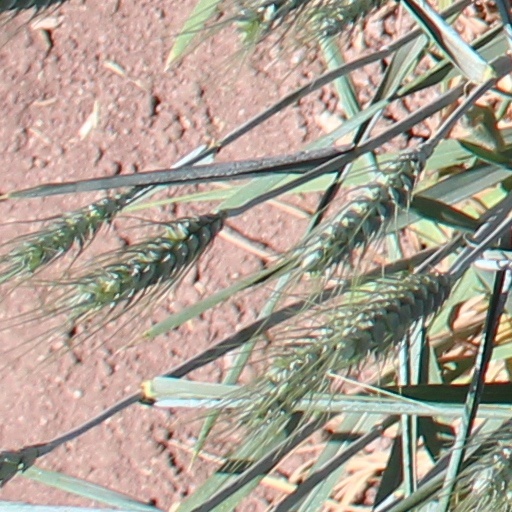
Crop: wheat